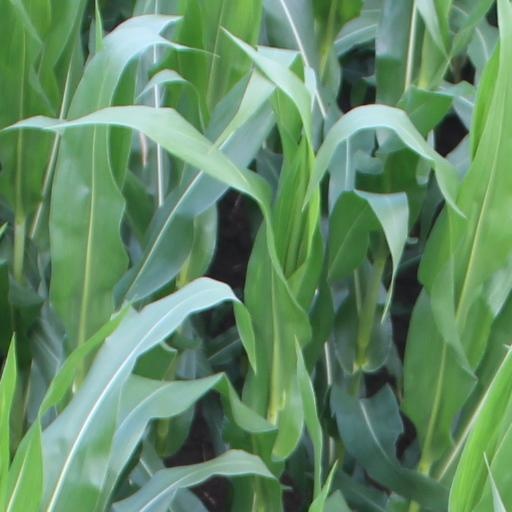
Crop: maize; corn